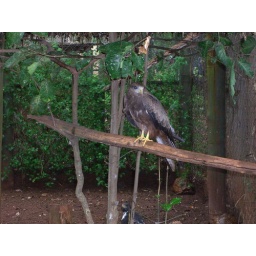
Another shot of the bird in the animal orphanage